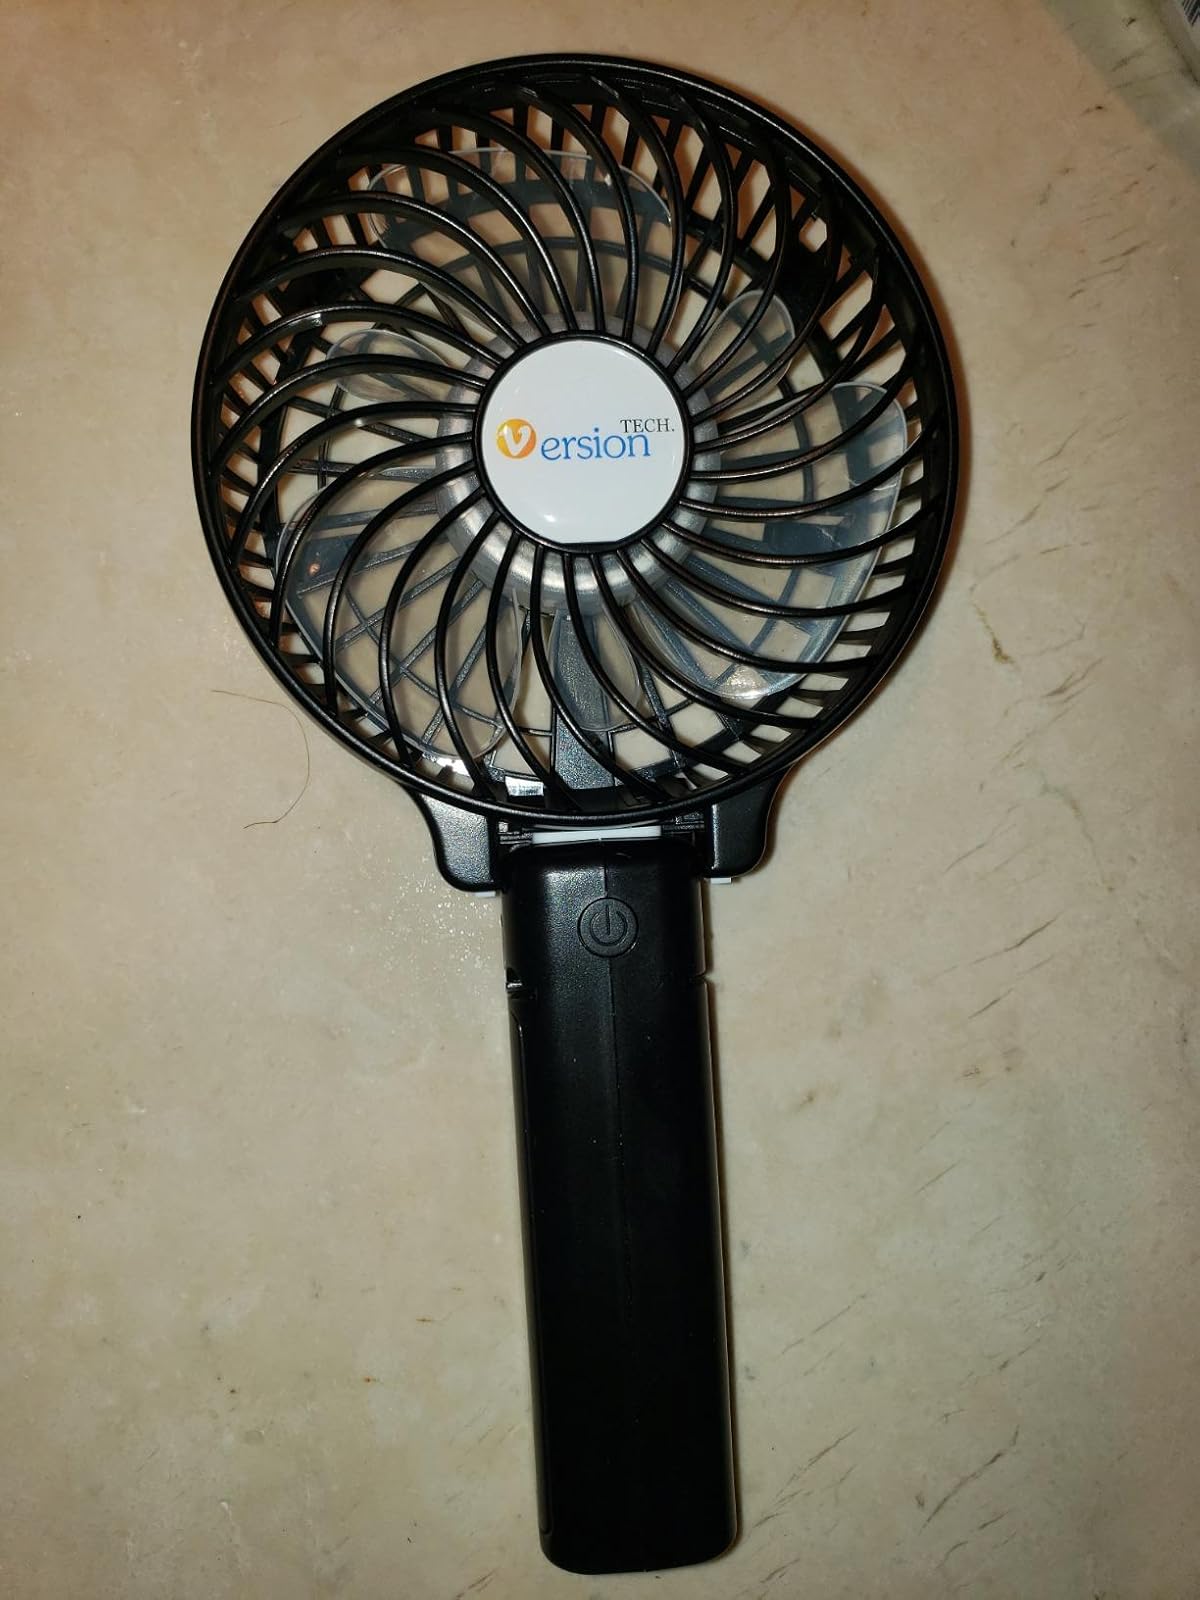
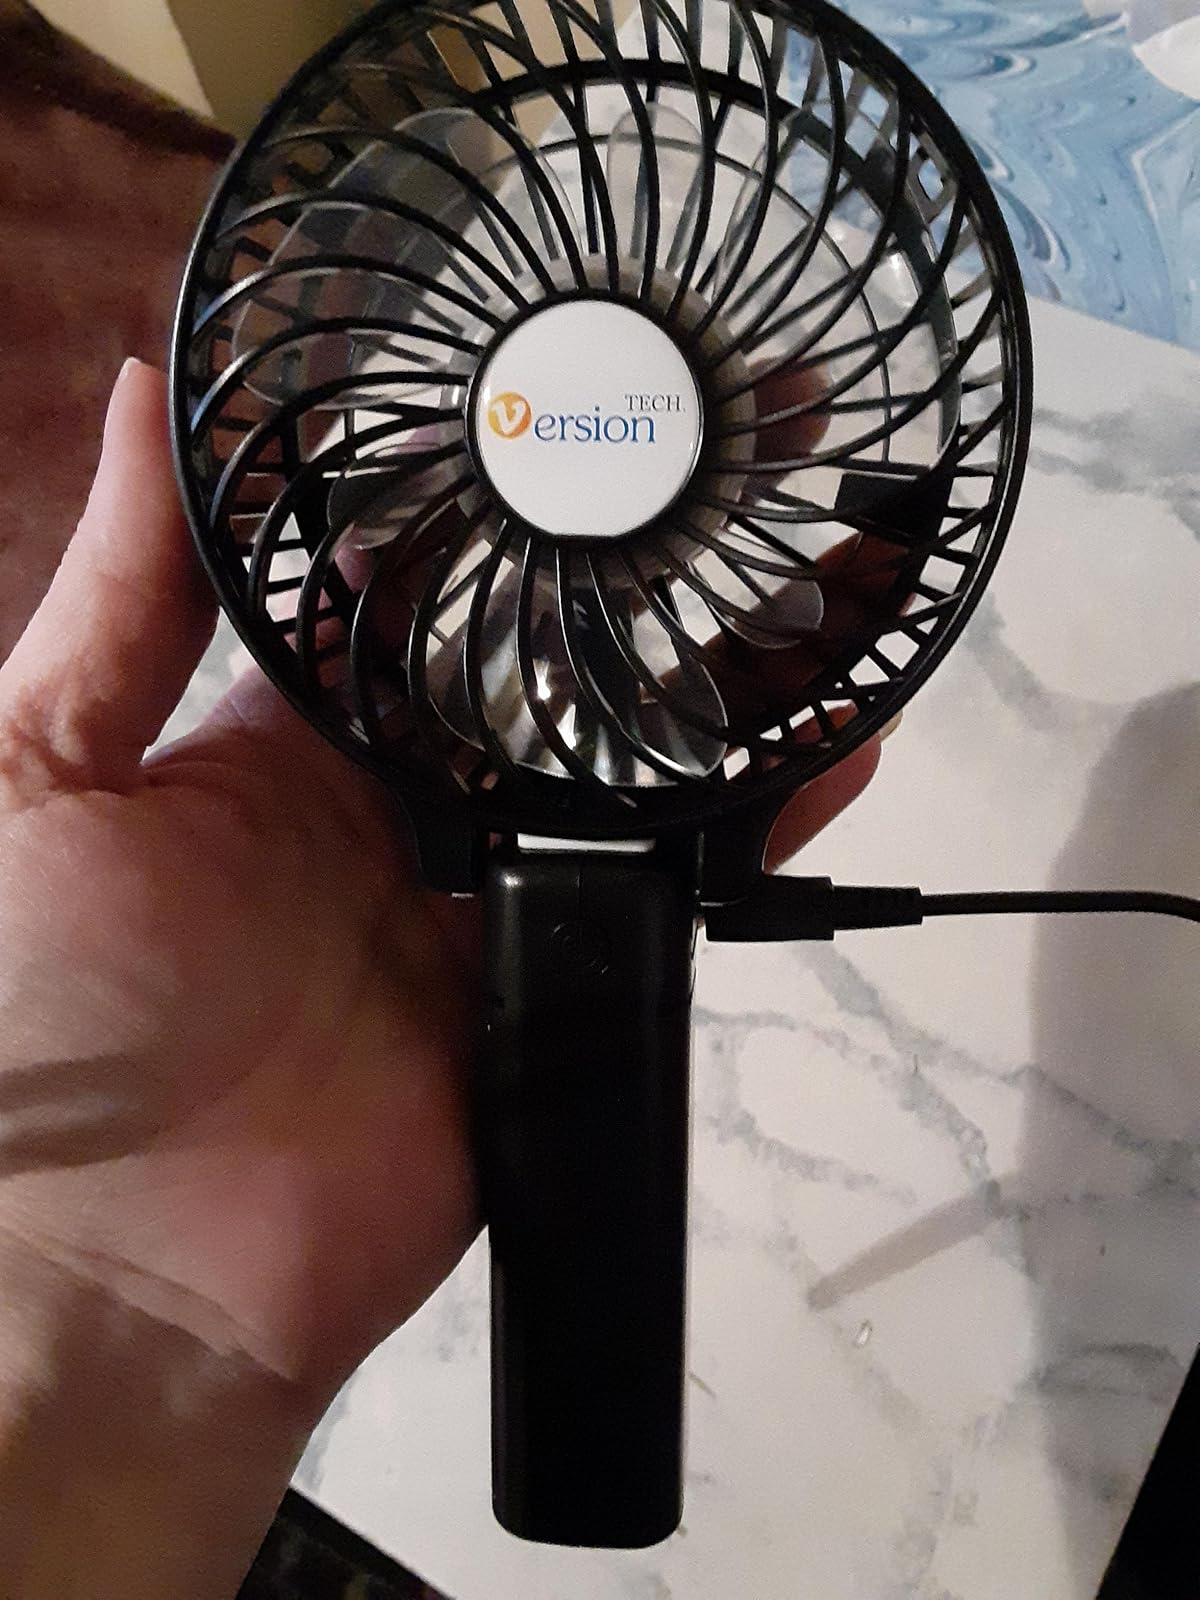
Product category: fan
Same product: yes